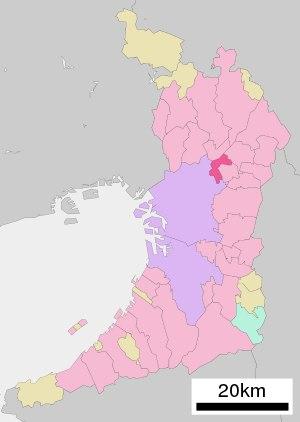
Moriguchi est une ville de la préfecture d'Osaka, au Japon. Elle est voisine de la ville d'Osaka.